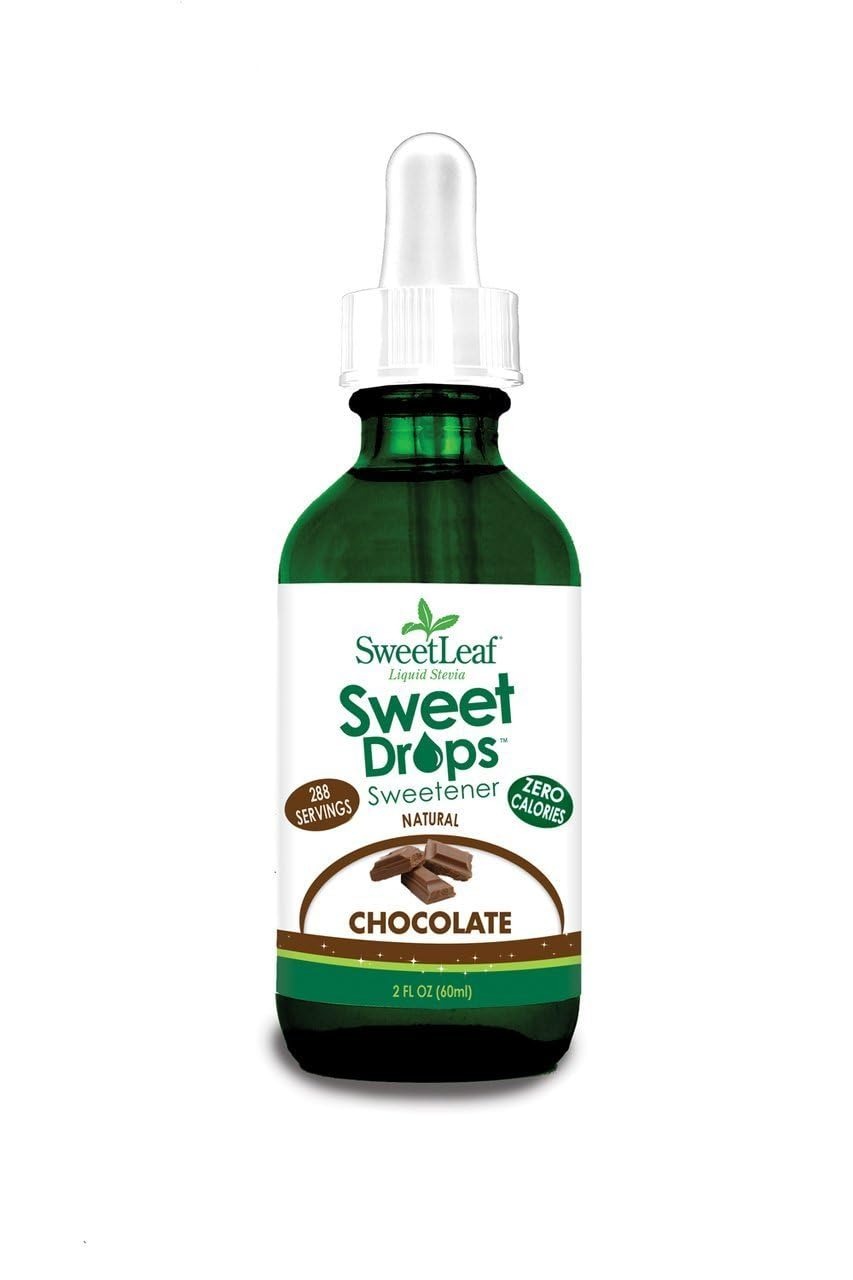
Item Name: Sweet Leaf Chocolate Flavor Stevia Liquid, 2 Ounce - 3 per case.
Value: 6.0
Unit: Fl Oz

Price: 10.84